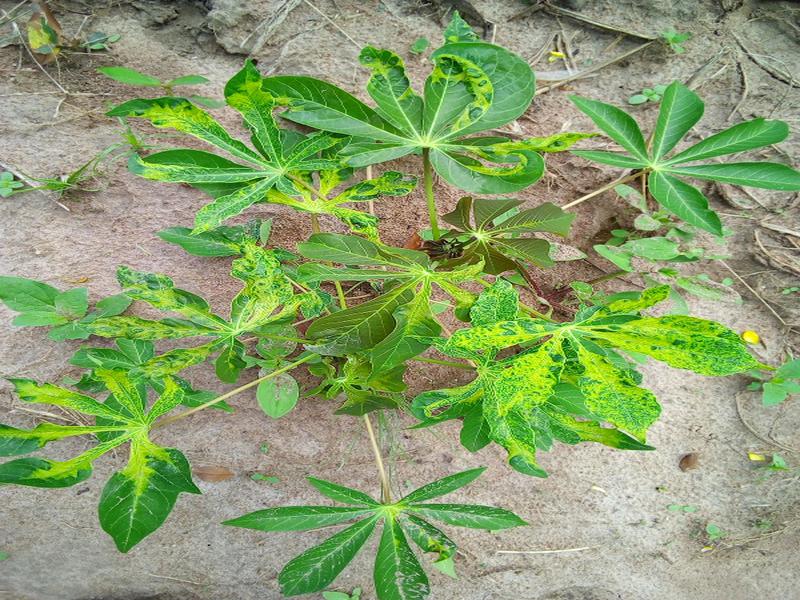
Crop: cassava
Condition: mosaic_disease